Ranvir Singh

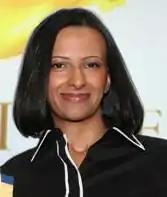
Singh in 2010

Ranvir Singh (born 11 August 1977) is a British journalist and television presenter. She is a newsreader and presenter for "Good Morning Britain", presenter of "Riddiculous" and a relief presenter of "Lorraine" (alongside Christine Lampard).